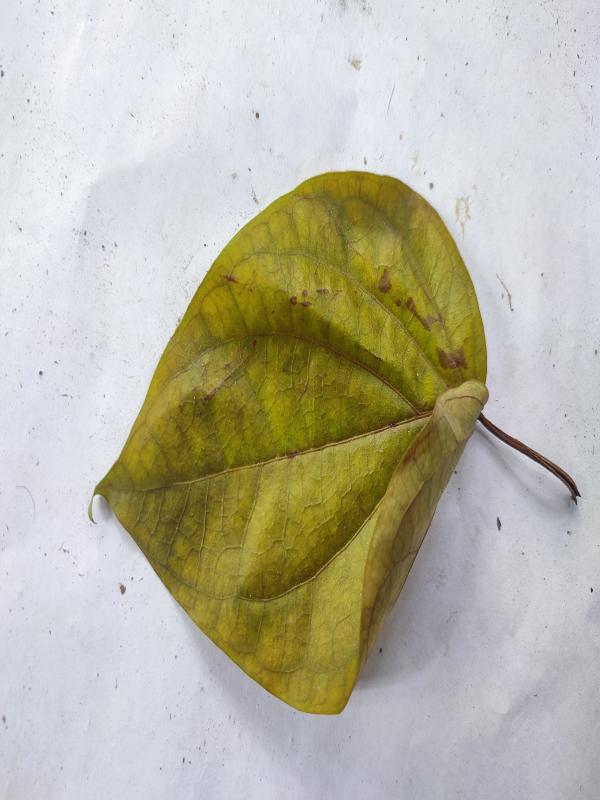
Label: Dried_Leaf